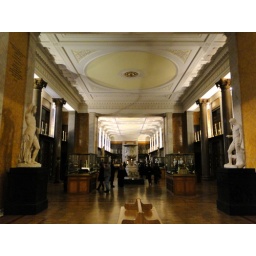
King's Library, designed by Sir Robert Smirke, 1823-6 to house George III's library given to nation by George IV in 1823